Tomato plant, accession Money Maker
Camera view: tilt-top (135 deg); turntable rotation: 120 degrees
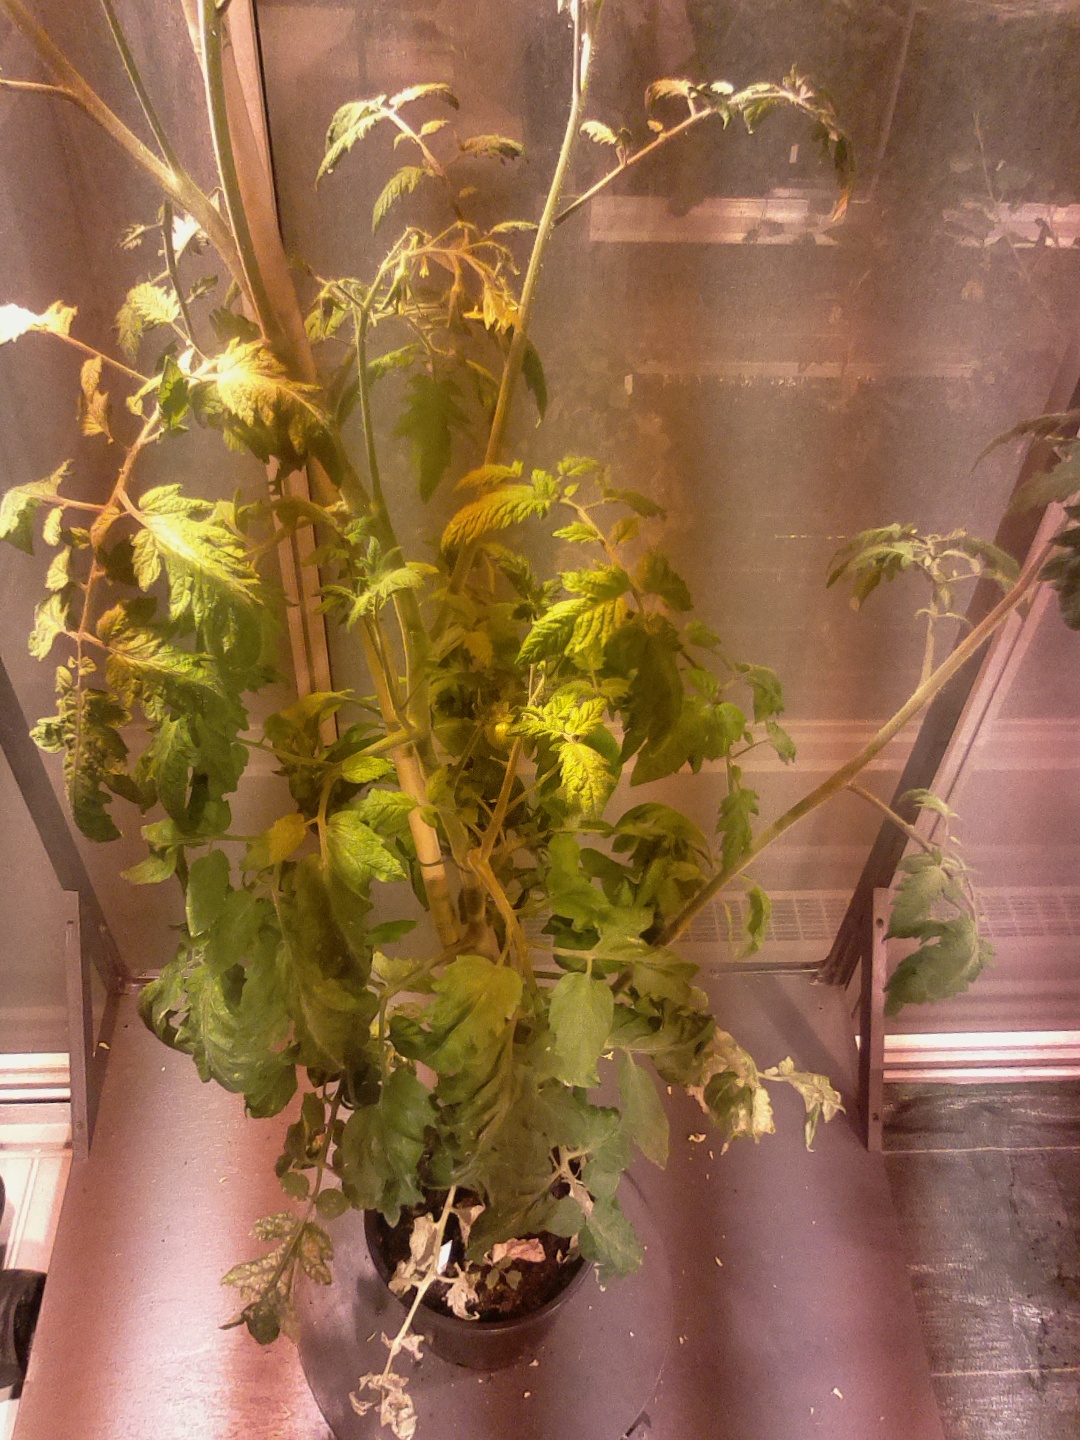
BBCH growth stage 72: 20%-30% of final fruit size